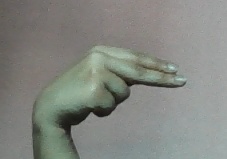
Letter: ain